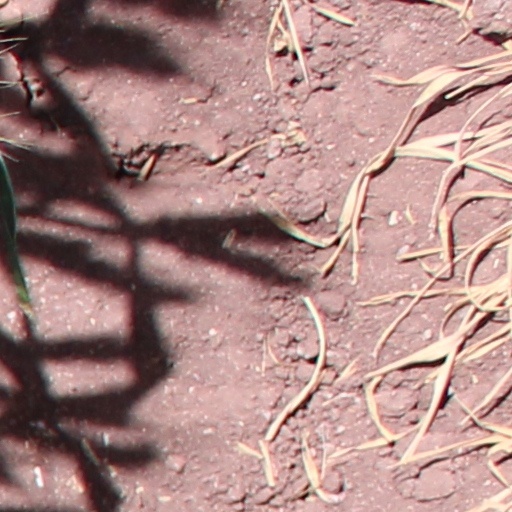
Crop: wheat